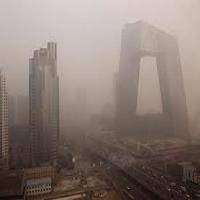
Weather: cloudy or overcast